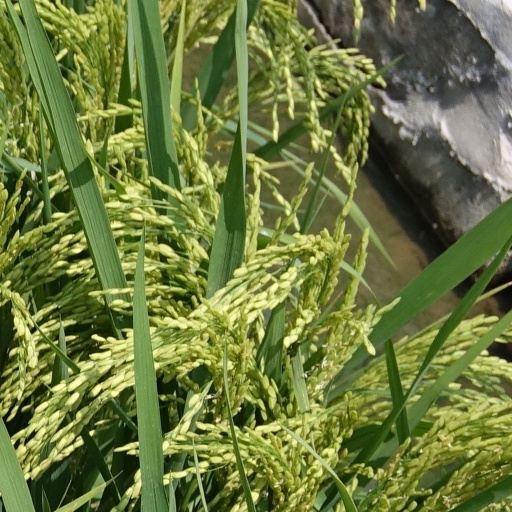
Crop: rice